Itsukushima

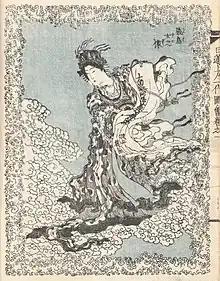
ITSUKUSHIMA-NYO or Benzaiten Goddess of Itsukushima Island.

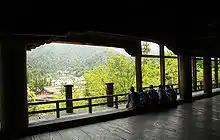
Toyotomi Hideyoshi's Senjō-kaku overlooks Taira no Kiyomori's Itsukushima Shrine

Next to the Itsukushima Shrine is Daiganji Temple, dedicated to Goddess Benzaiten as well as three Buddhas important to Shingon Buddhism. Benzaiten Goddess in Japan has been traced to Goddess Saraswati of Hinduism in India. She is the Goddess of eloquence, music, arts, wealth and knowledge. The three Buddha in the temple are Gautama Buddha, Wisdom Buddha and Mercy Buddha.